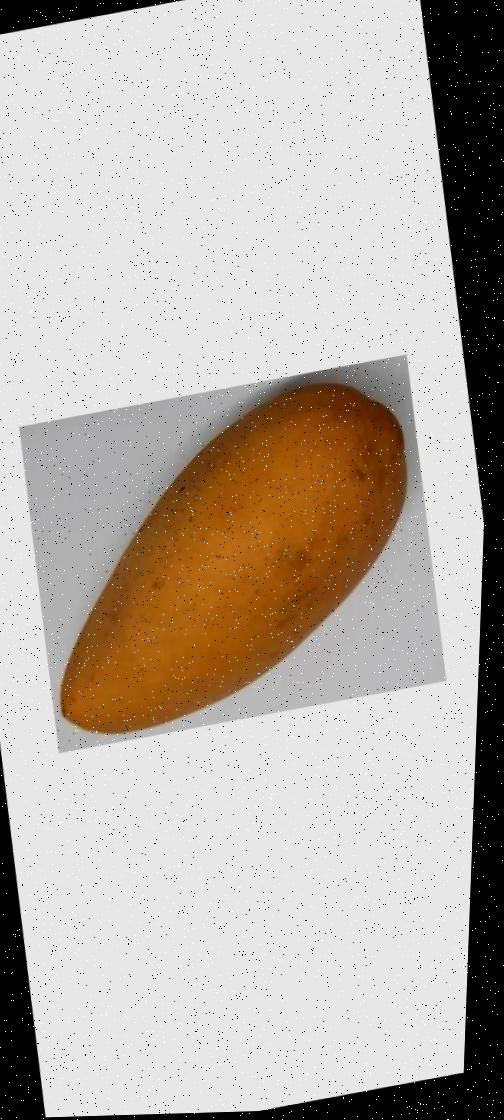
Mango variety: Katimon